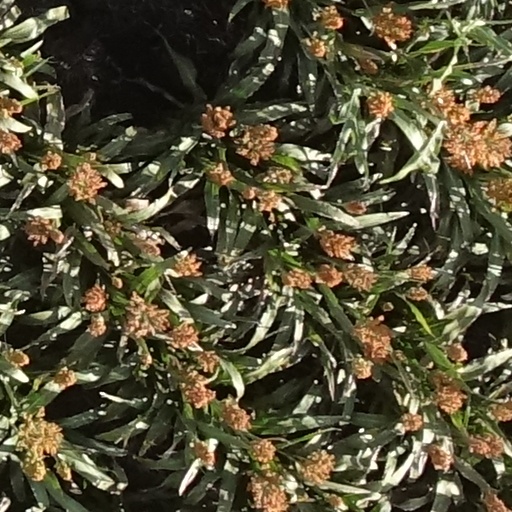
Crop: sorghum